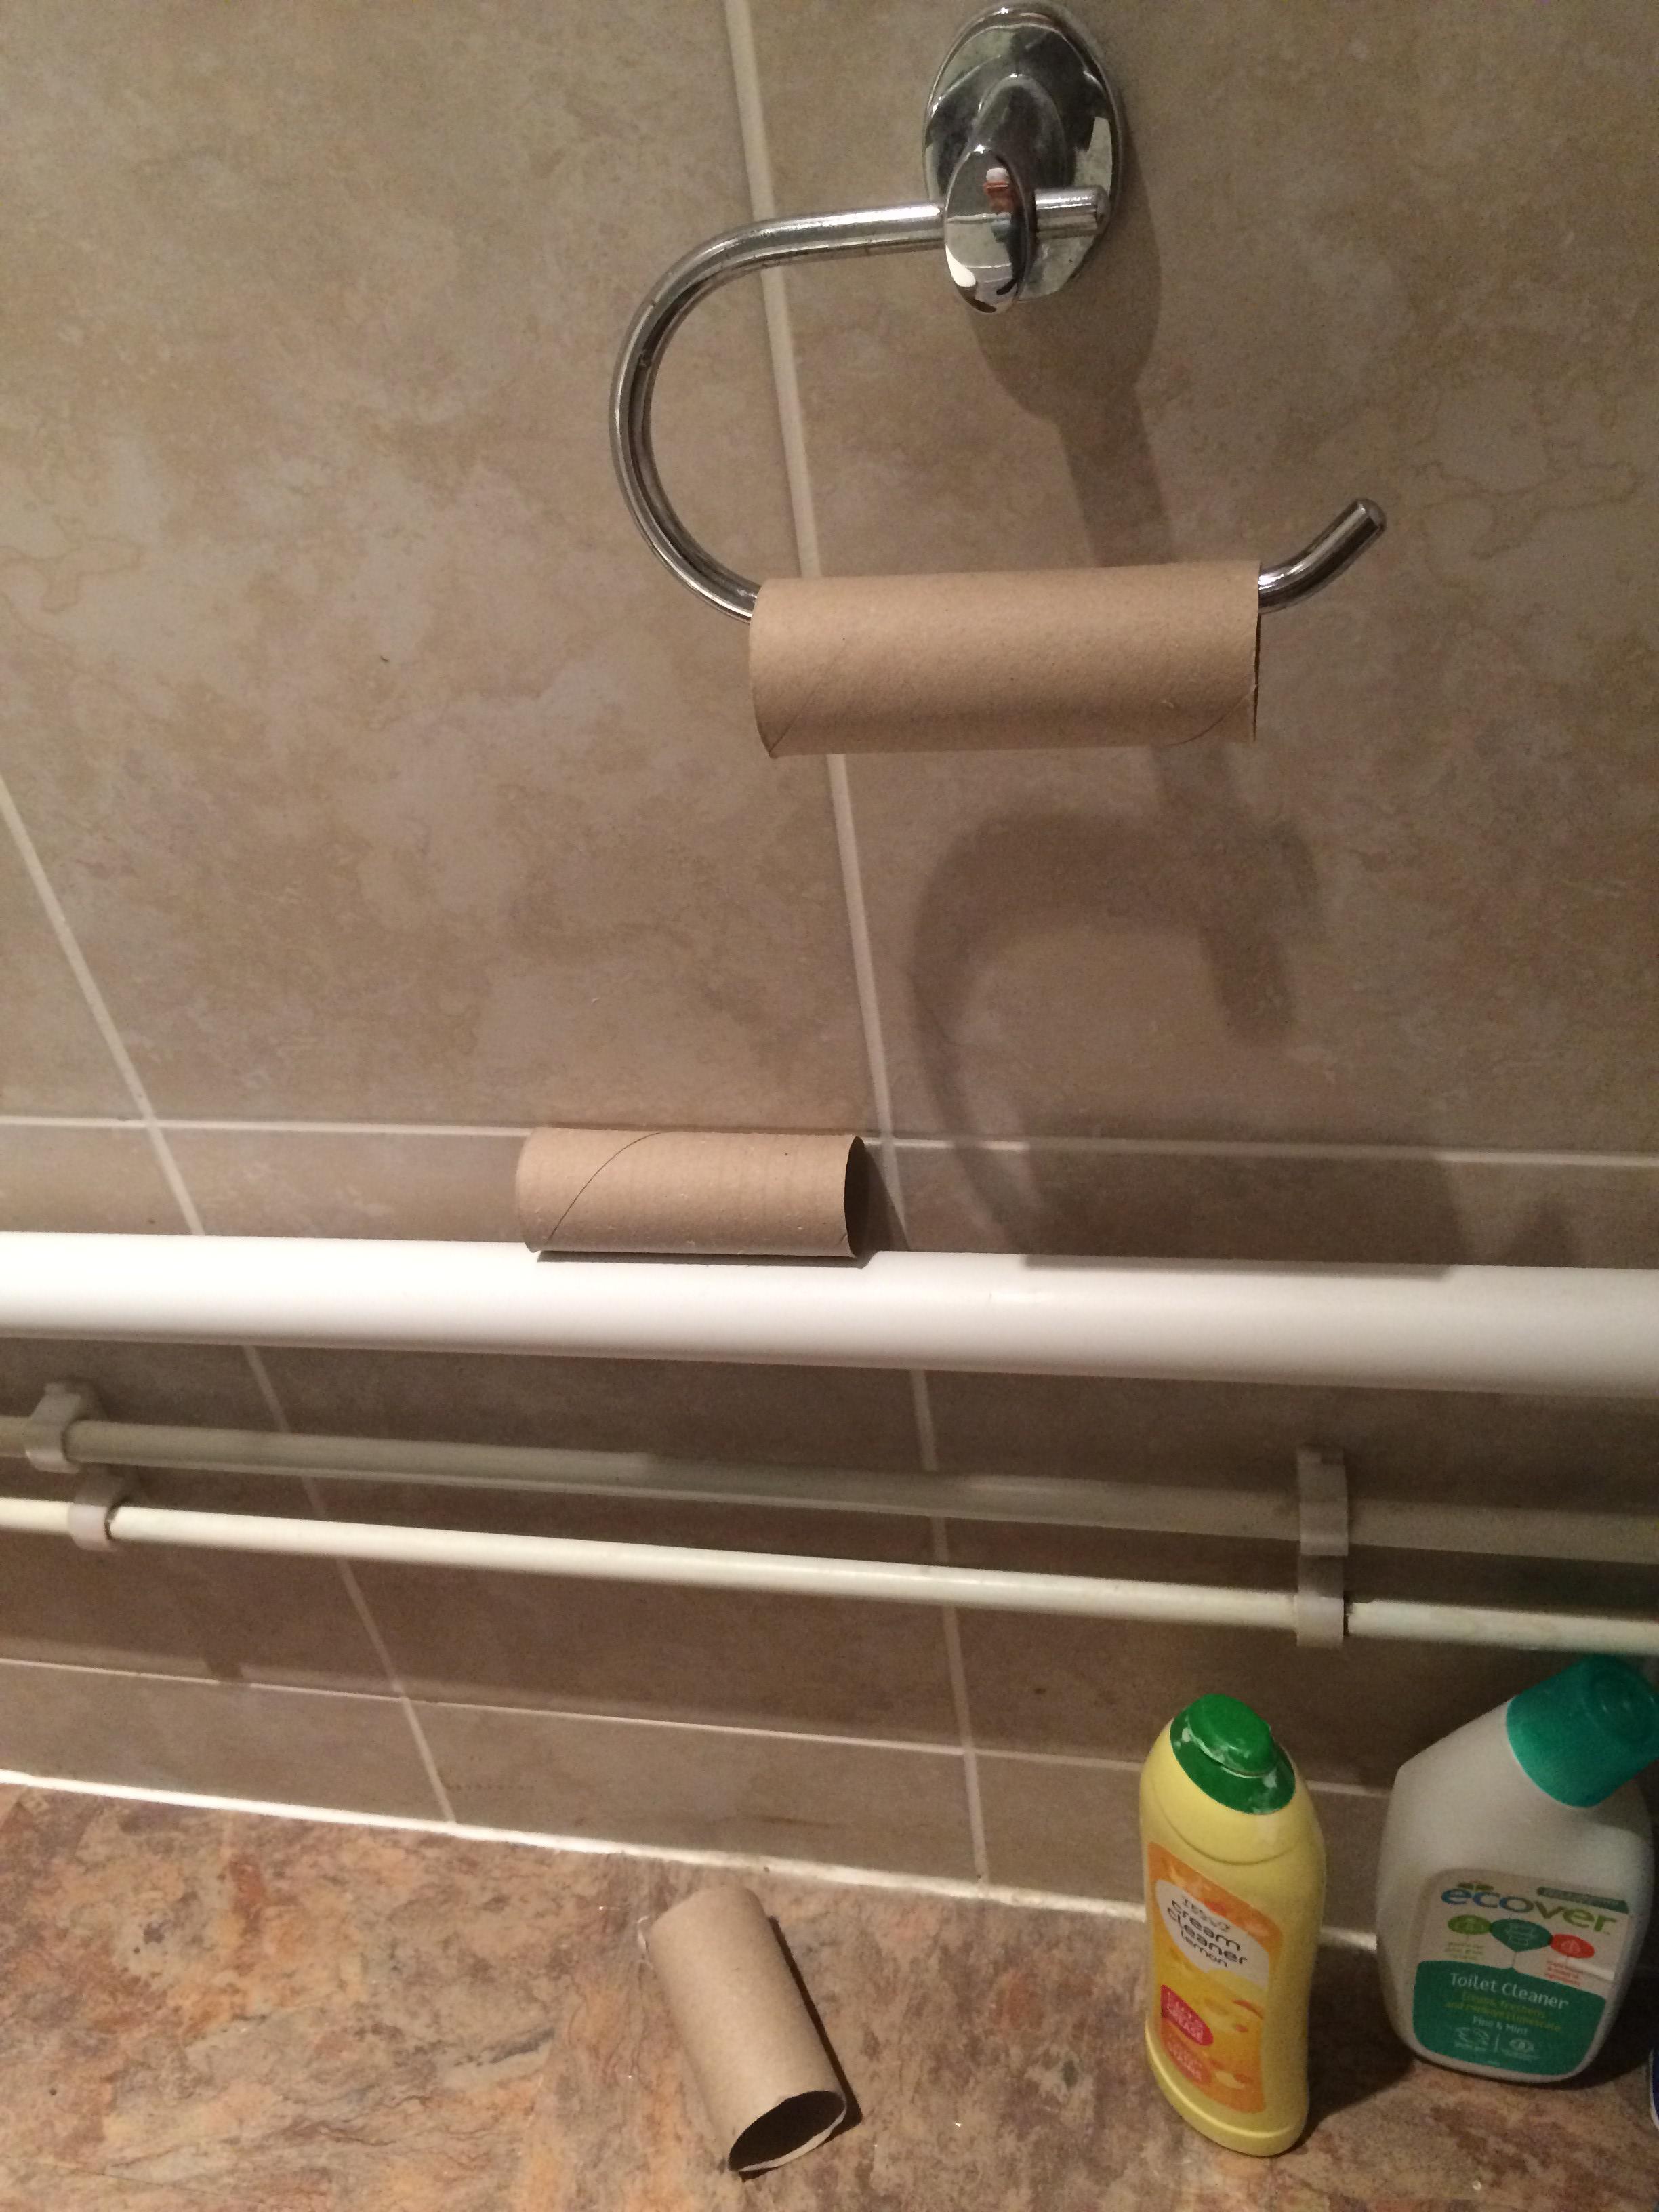
Object: Toilet tube (Carton)

Object: Toilet tube (Carton)

Object: Toilet tube (Carton)

Object: Other plastic bottle (Bottle)

Object: Other plastic bottle (Bottle)

Object: Plastic bottle cap (Bottle cap)